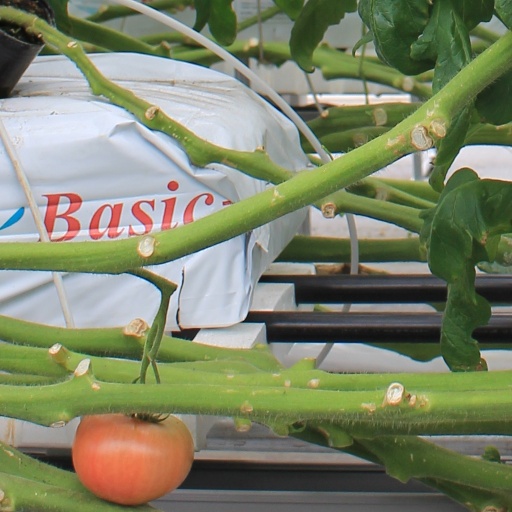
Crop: tomato